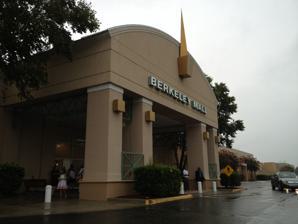
Building: Berkeley Mall
Country: United States of America
Year built: 1975
Shopping mall in North Carolina, United States Berkeley Mall Entrance to Berkeley Mall, August 2012 Location Goldsboro, North Carolina , United States Coordinates 35°22′39″N 77°56′34″W / 35.37741°N 77.94278°W / 35.37741; -77.94278 Address 625 North Berkeley Boulevard Opening date 1975 Management Faison Enterprises No. of stores and services 45 No. of anchor tenants 3 (2 open, 1 vacant) No. of floors 1 Website shopberkeleymall .com Berkeley Mall is a shopping center in Goldsboro, North Carolina . It is owned by Faison Enterprises  which is headquartered in Charlotte, North Carolina. The Mall has over 40 stores including several outparcel buildings outside the mall complete with several dining options. The main anchors are Belk and JCPenney . The Mall is located at 625 N. Berkeley Blvd right off US 70. History Berkeley Mall opened in 1975. One of the original anchors was Weil's, which became Brody's , which was sold to Proffitt's in 1998, and again to Belk in 2006. Jo-Ann Fabrics opened at the mall in 2013. Berkeley Mall suffered roof damage near the Belk store on August 27, 2011, as a result of Hurricane Irene moving through eastern North Carolina. On October 15, 2018, it was announced that Sears would be closing as part of a plan to close 142 stores nationwide. References